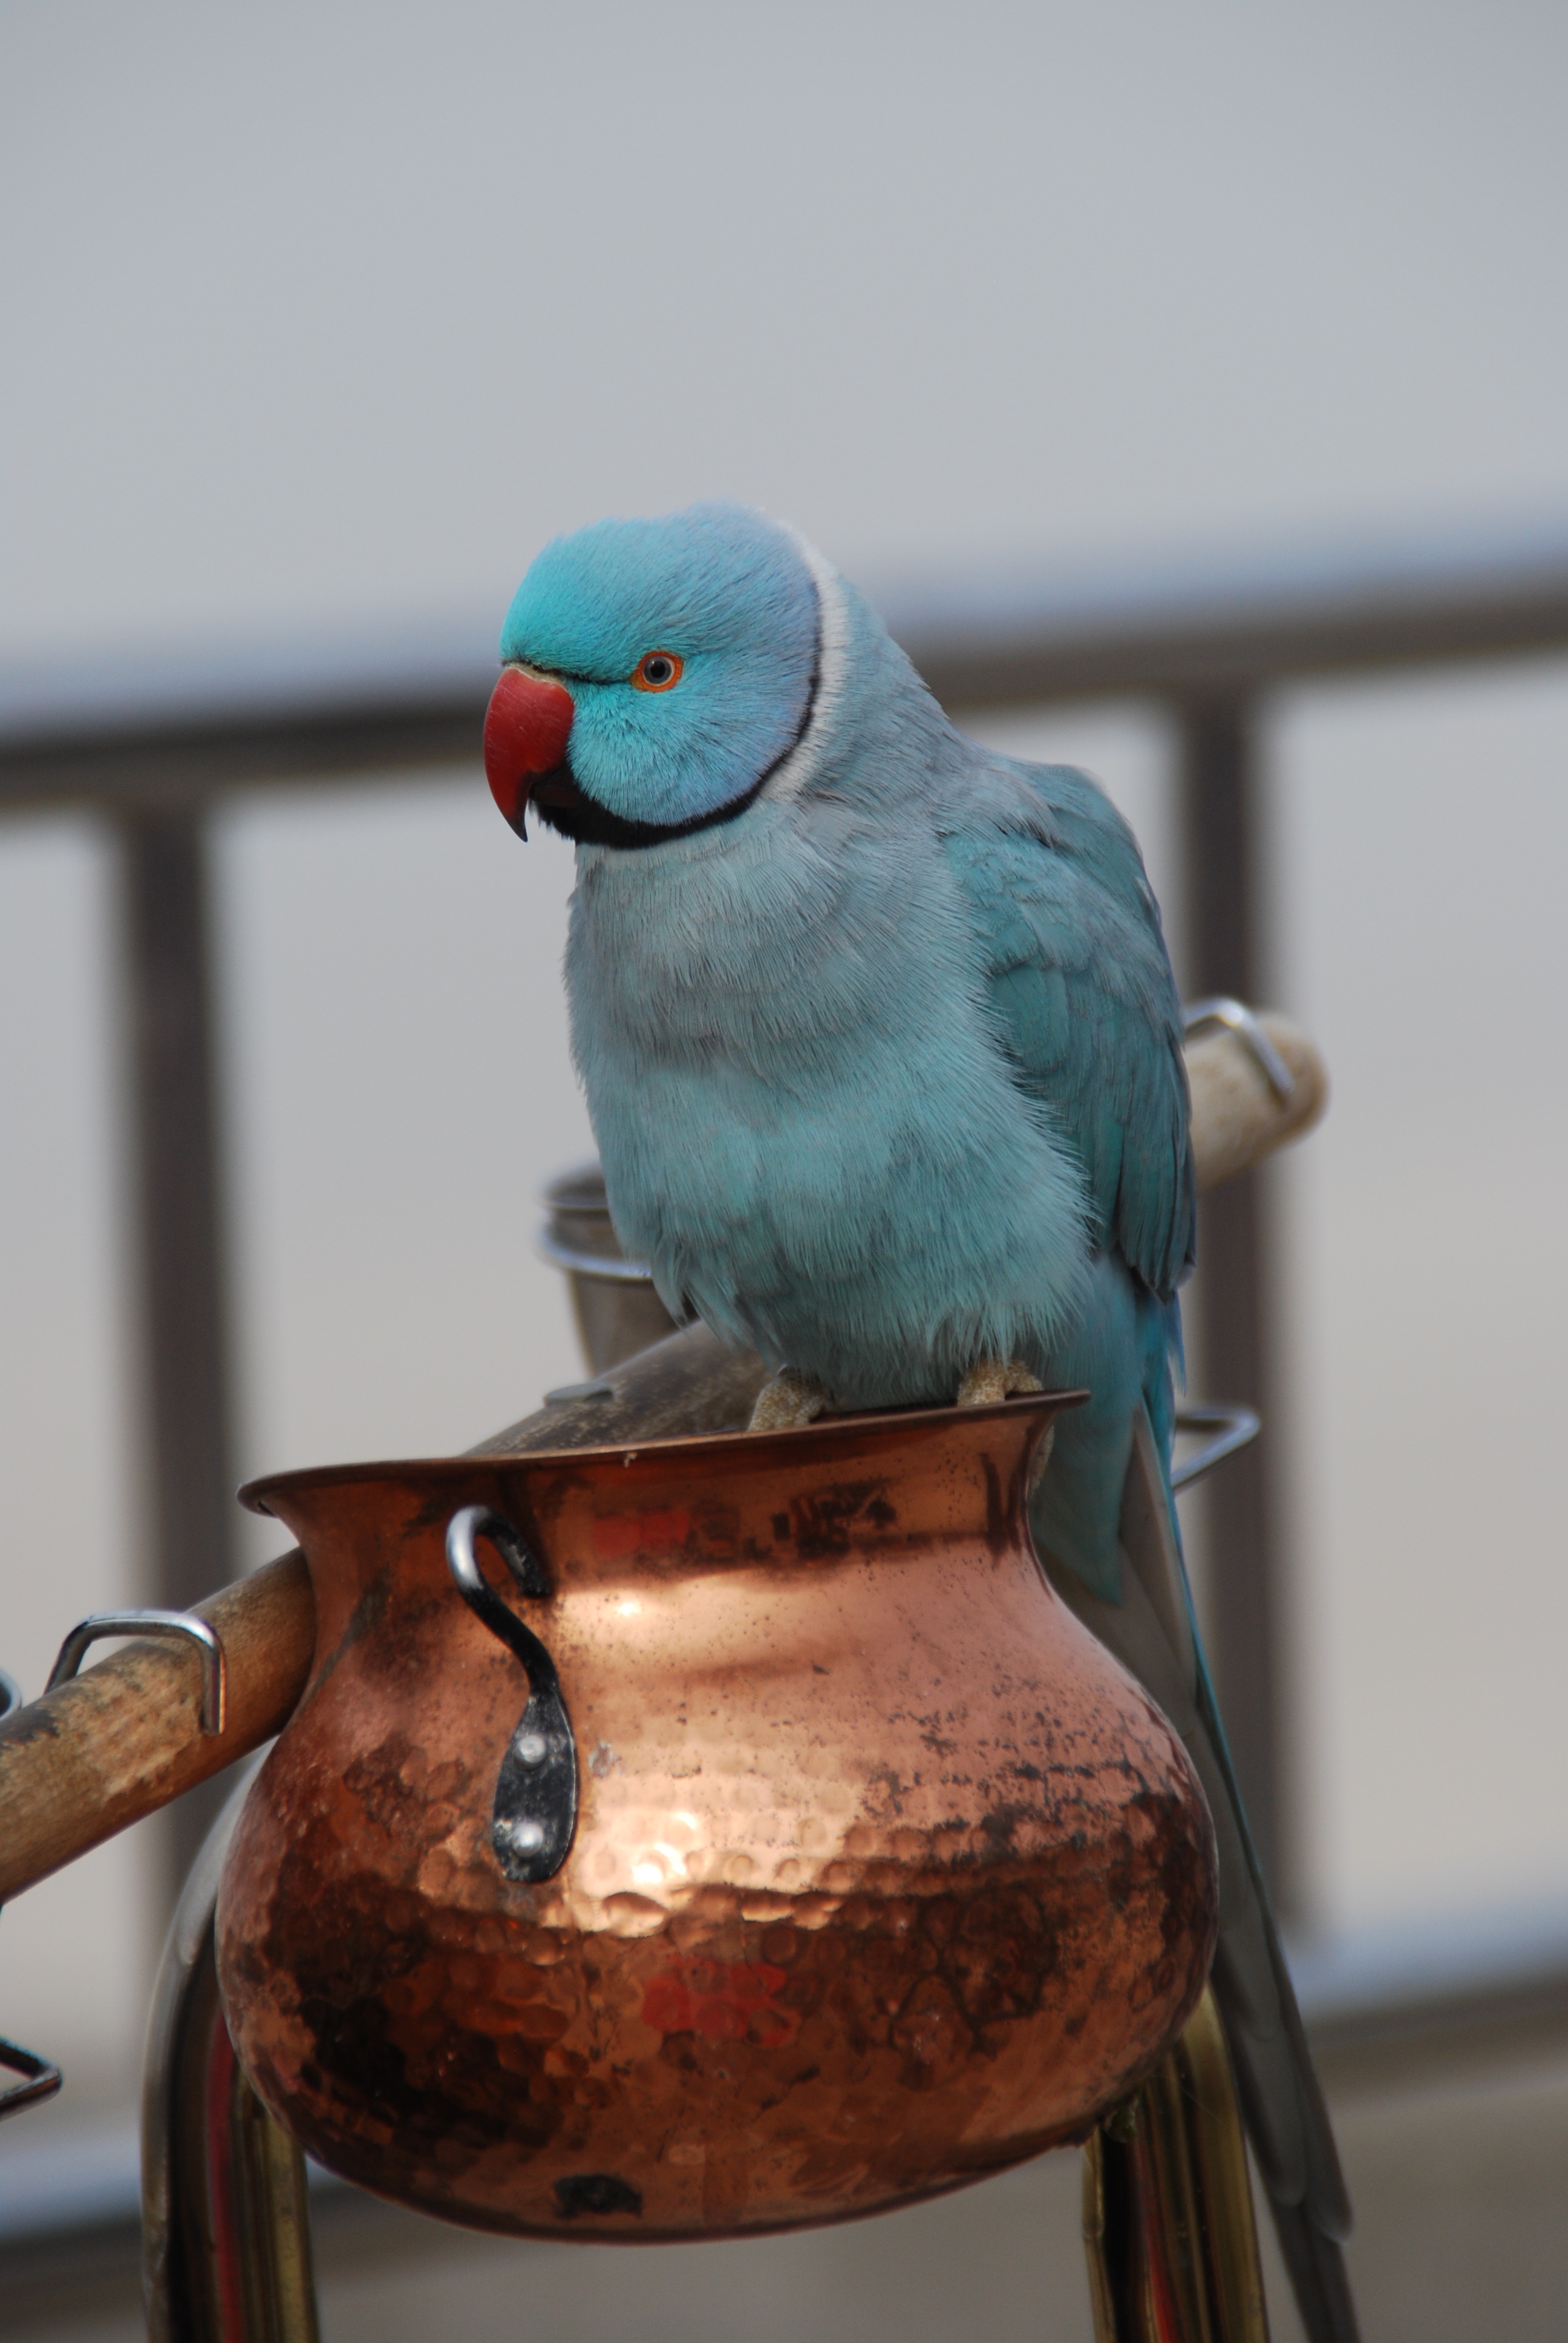
nature, bird, animal, beak, blue, fauna, macaw, vertebrate, parrot, parakeet, common pet parakeet, papu ka, blue parrot